Bavarian Alps

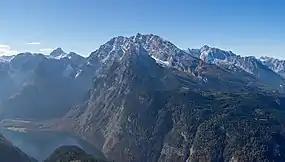
View from the Jenner over the Königssee to Watzmann massif

A rising number of mega charcoal pieces dated to the Bronze Age suggests increased slash and burn activities, possibly linked to the creation of open space for pasturing. These results provide evidence of human interaction with the mountain environment, beginning in the Neolithic Age and clear evidence of mountain pasture use beginning during the Iron Age at 750 BC. Based on palynology and pedoanthracology it is, however, difficult to clearly differentiate between pasturing, hunting, and other human interactions with the environment.